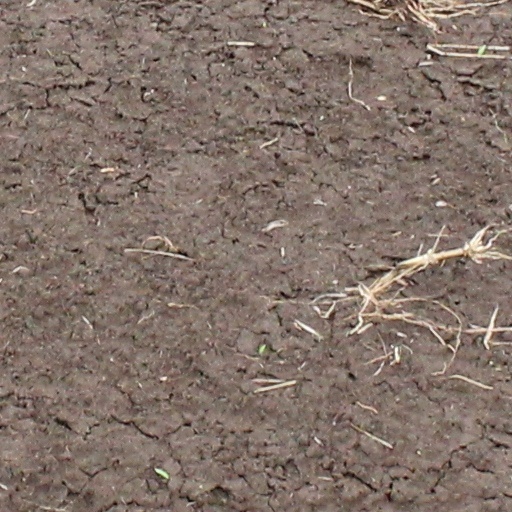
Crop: wheat